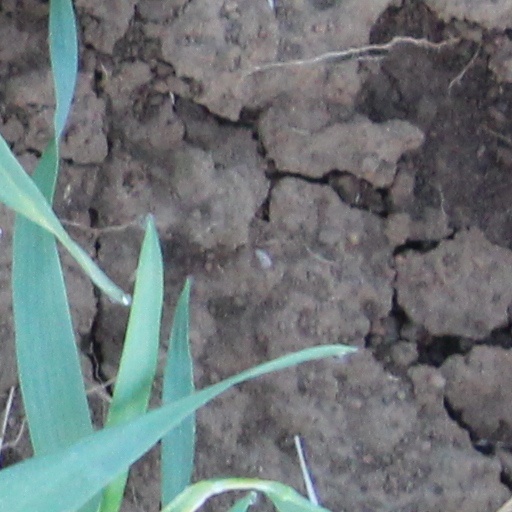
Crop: wheat